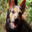
Label: dog